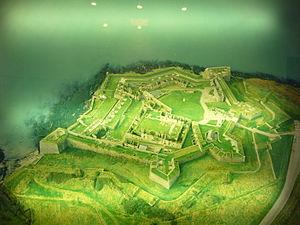
Charles Fort est un fort de type Vauban situé au bord de l'eau, dans le sud du village de Summer Cove, près de Kinsale, Comté de Cork, Irlande. Le fort est nommé après Charles II d'Angleterre. Il fut construit à la fin du XVIIᵉ siècle sur le site d'une ancienne forteresse, Ringcurran Castle. Achevé en 1681, ce fort est un des plus bel exemple de fortification du XVIIᵉ siècle en Irlande. En 1690, alors qu'il sert de refuge aux partisans de James II, il est assiégé par les forces Williamites. Après 13 jours de siège, donc 5 de canonnades ininterrompus, il capitule. Il fera l'objet, au cours du temps de diverses améliorations. Il est tombé en désuétude après avoir été brulé par les forces « anti-Treaty » pendant la guerre civile en Irlande en 1922. Plus récemment, il a été partiellement restauré par l'état et ouvert au public.